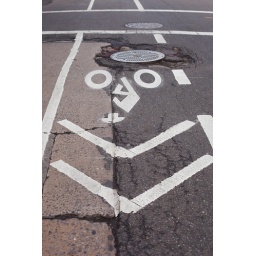
13 May 2009. Cycle lane which also shows a happy face on a street in lower Manhattan, New York, USA